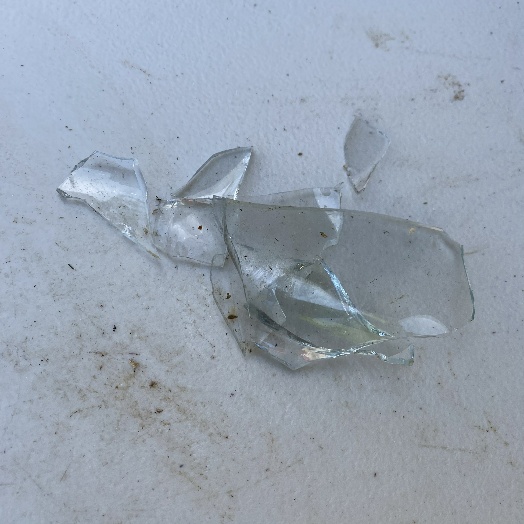
Label: Glass